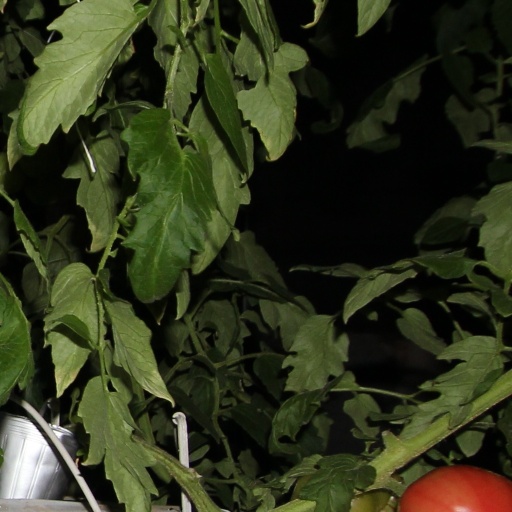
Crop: tomato